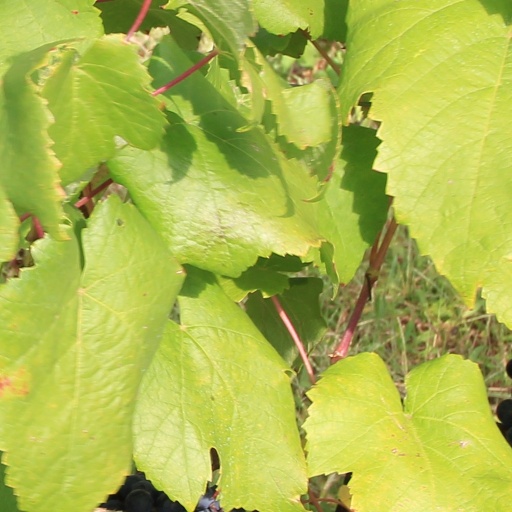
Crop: grape